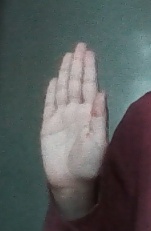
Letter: seen